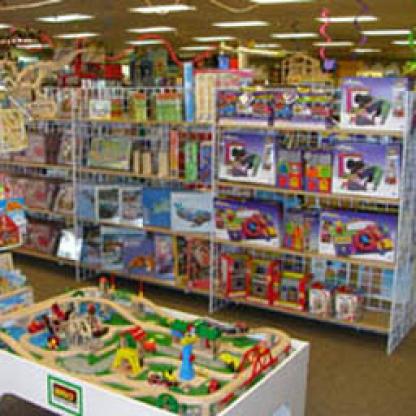
Scene: Indoor